Scotland in the Iron Age

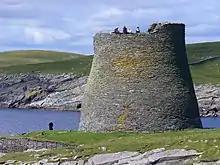
Broch of Mousa in Shetland dated to c. 300 BCE

The peoples of early Iron Age Scotland, particularly in the north and west, lived in substantial stone buildings called Atlantic roundhouses. The remains of hundreds of these houses exist throughout the country, some merely piles of rubble, others with impressive towers and outbuildings. They date from about 800 BCE to CE 300, with the most imposing structures having been created around the second century BCE. The most massive constructions that date from this time are the circular brochs. On average, the ruins only survive up to a few metres above ground level, but there are five extant examples of towers whose walls still exceed in height. There are at least 100 broch sites in Scotland. Despite extensive research, their purpose and the nature of the societies that created them are still a matter of debate.